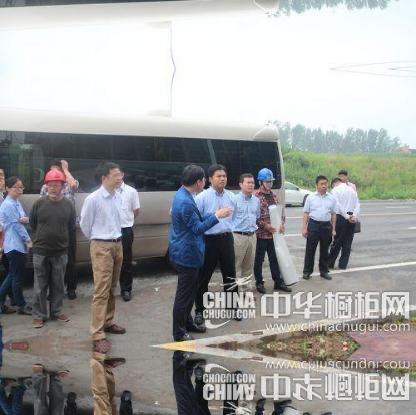
Objects in the image:
label: helmet
label: head
label: head
label: head
label: head
label: head
label: helmet
label: head
label: head
label: head